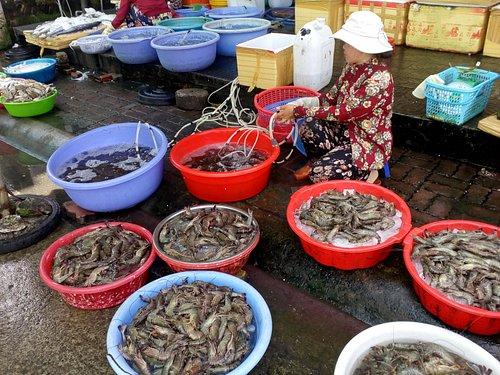
có một người phụ nữ đội nón trắng đang ngồi trong sạp hàng bán cá